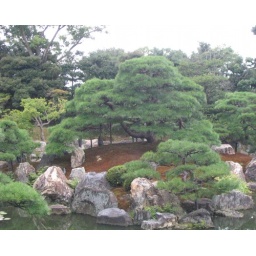
One of the islands in Nijo-jo's gardens. All of the rocks and trees were meticulously placed for perfect harmony.